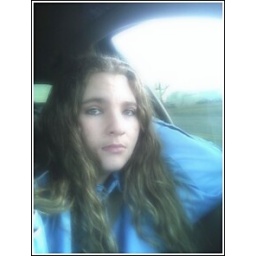
leaning on window on road by OCJ dept. march 06